Sebastian Ryall

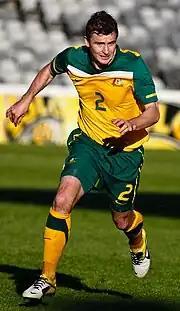
Ryall playing for the Olyroos in 2011

Sebastian John Henry Ryall (born 18 July 1989) is an Australian former professional soccer player who played as a centre-back or right-back.